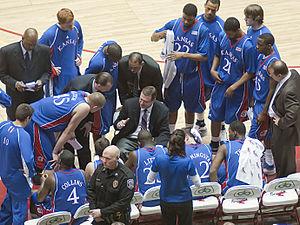
Dans certains sports, principalement collectifs, le temps mort désigne une pause temporaire du jeu allant de 30 secondes à quelques minutes. Cette période est utilisée par les joueurs pour « récupérer » et par les entraîneurs pour donner des consignes tactiques, et éventuellement faire des changements dans leur équipe.